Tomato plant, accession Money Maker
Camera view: tilt-top (135 deg); turntable rotation: 270 degrees
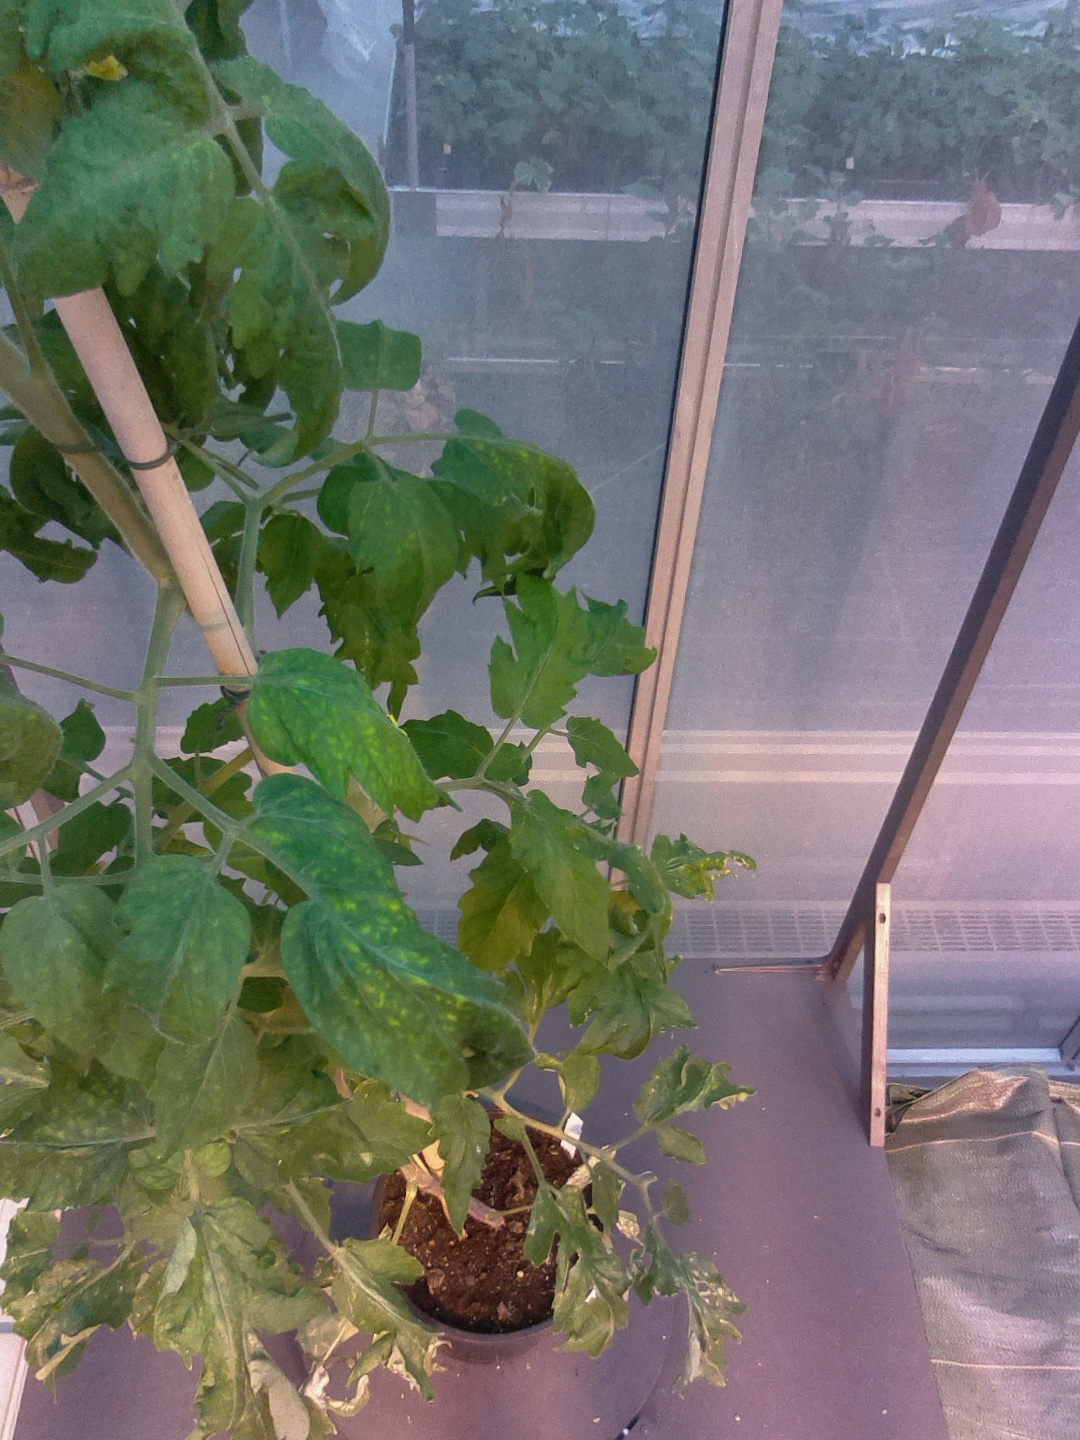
BBCH growth stage 68: Full flowering, 80%-90% of flowers open, more petals falling